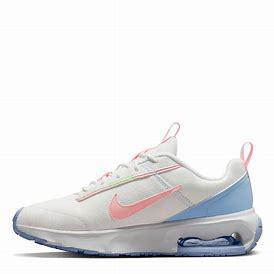
Brand: Nike
Model: Air Max Intrlk Lite